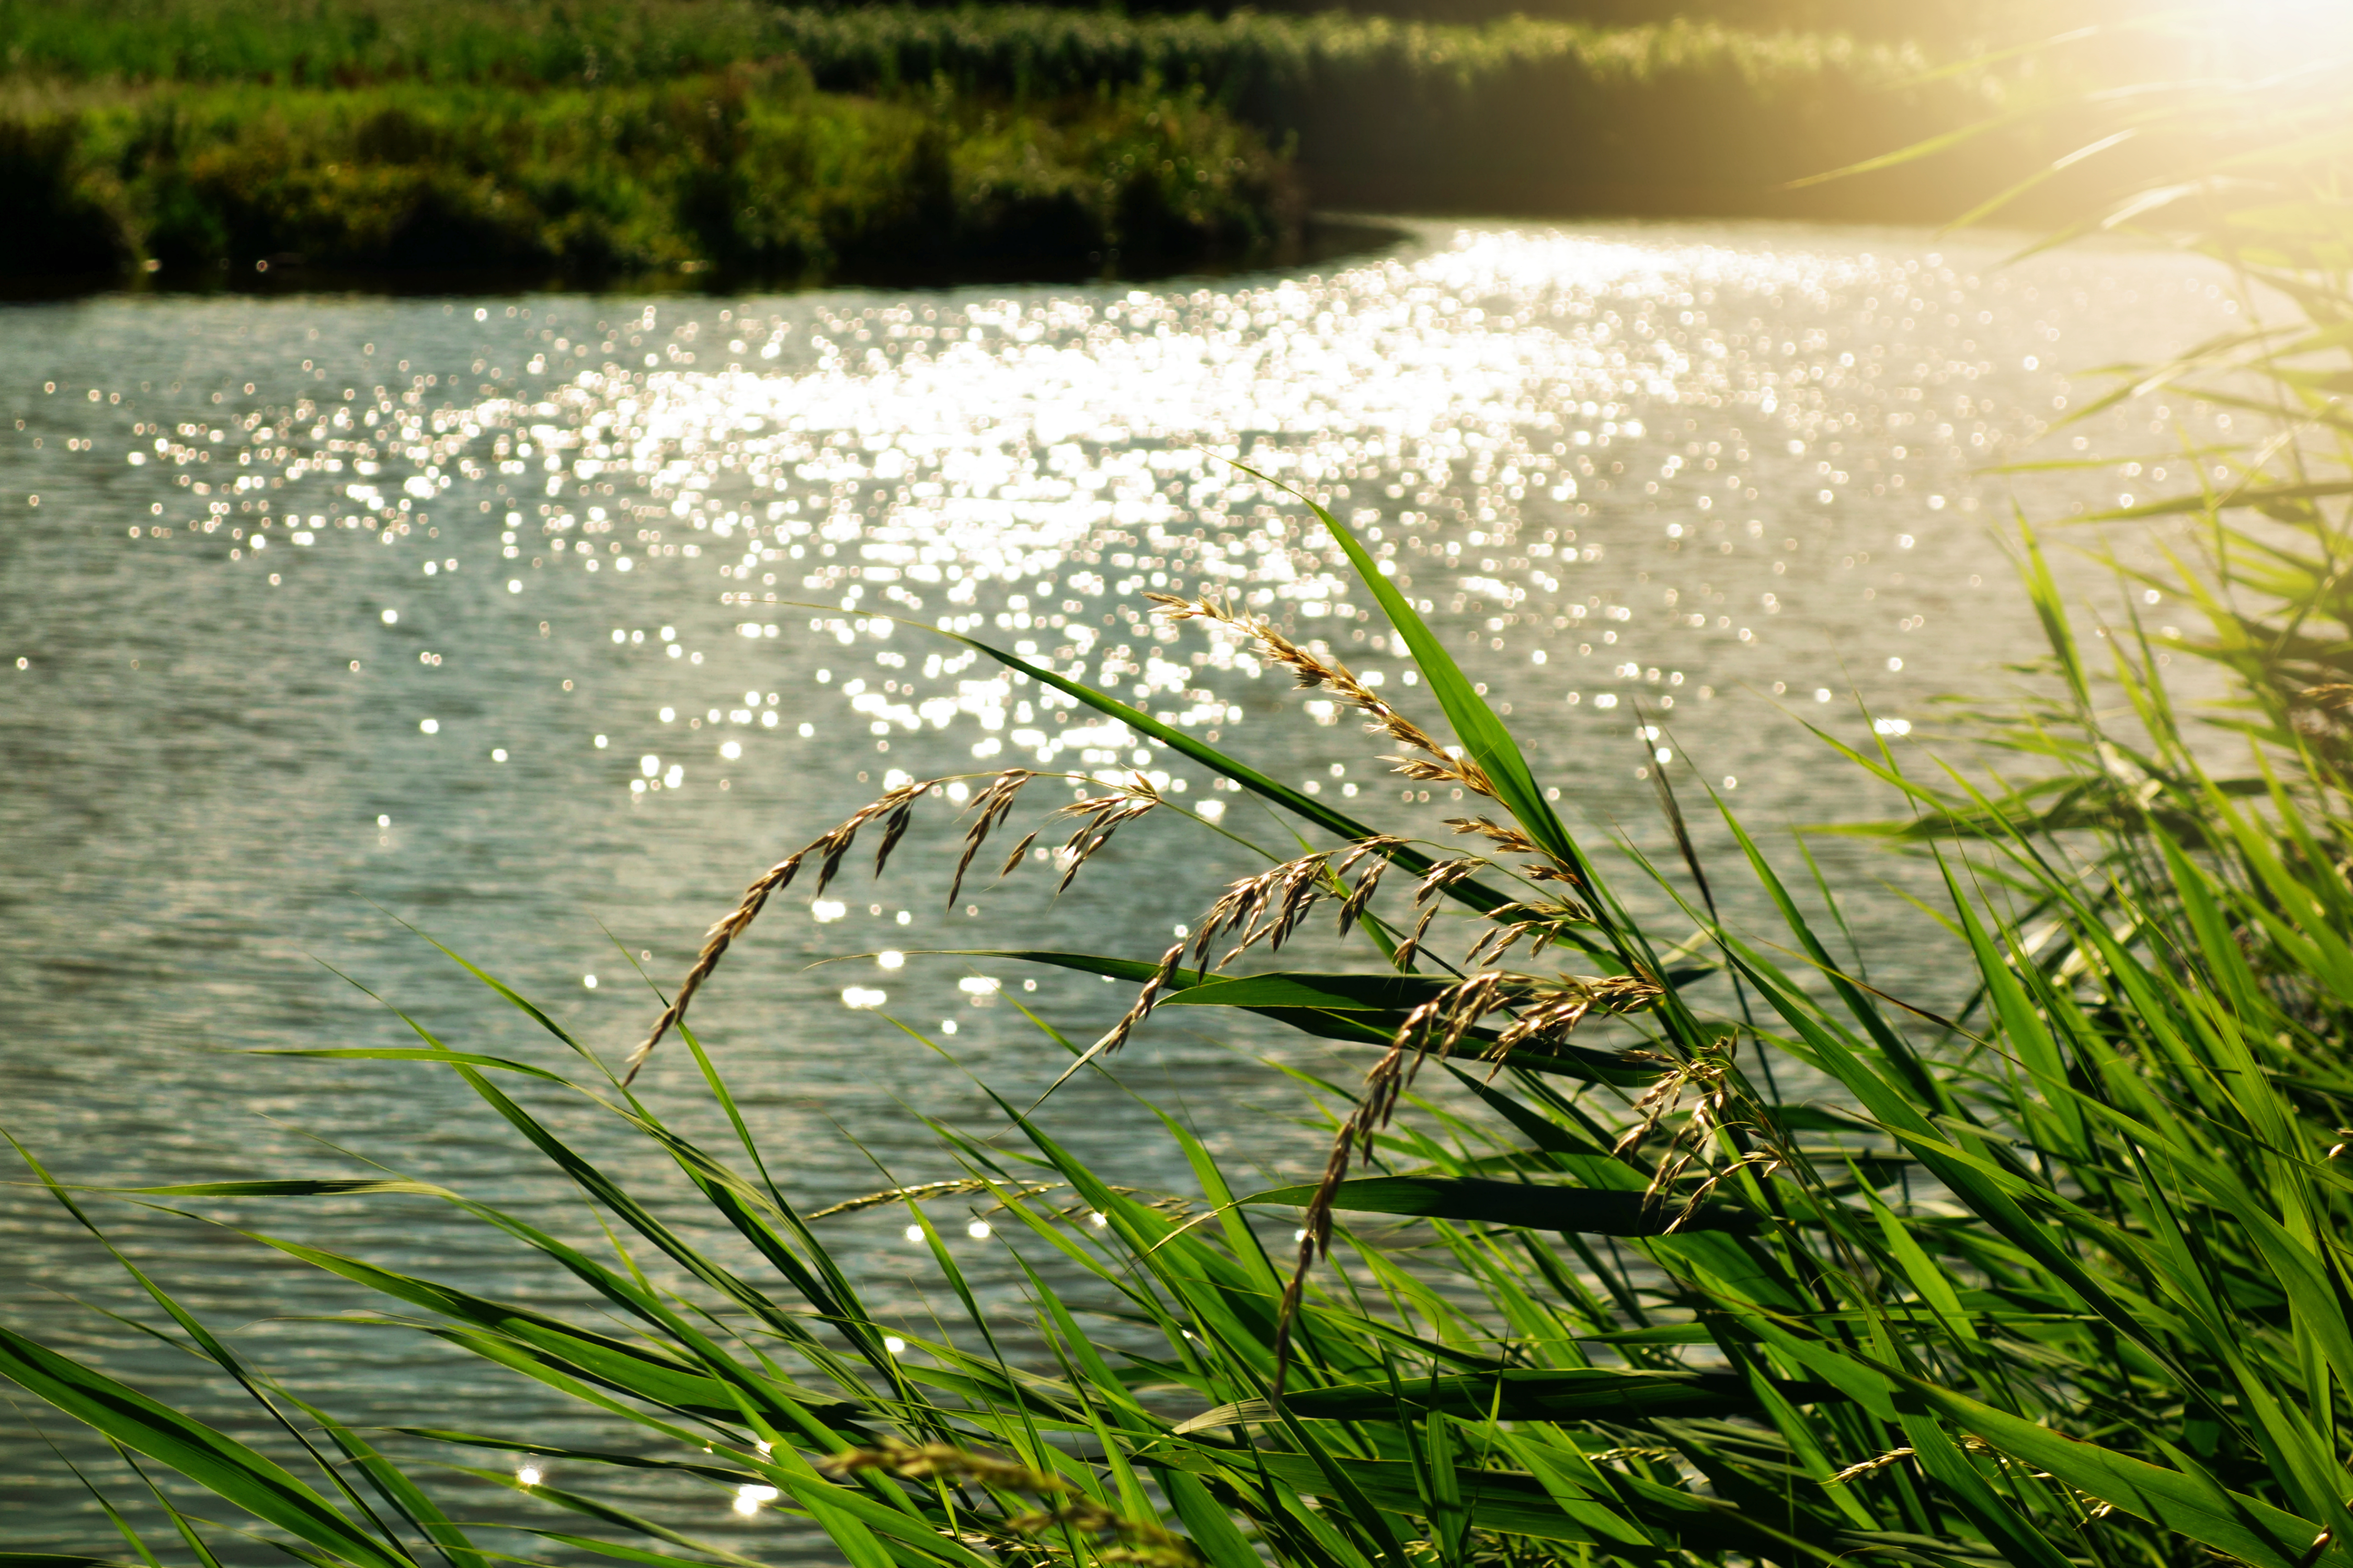
tree, water, nature, grass, marsh, swamp, light, plant, lawn, meadow, sunlight, leaf, flower, lake, river, reed, pond, wildlife, environment, stream, green, reflection, botany, flora, outdoors, wetland, habitat, fish pond, natural environment, grass family